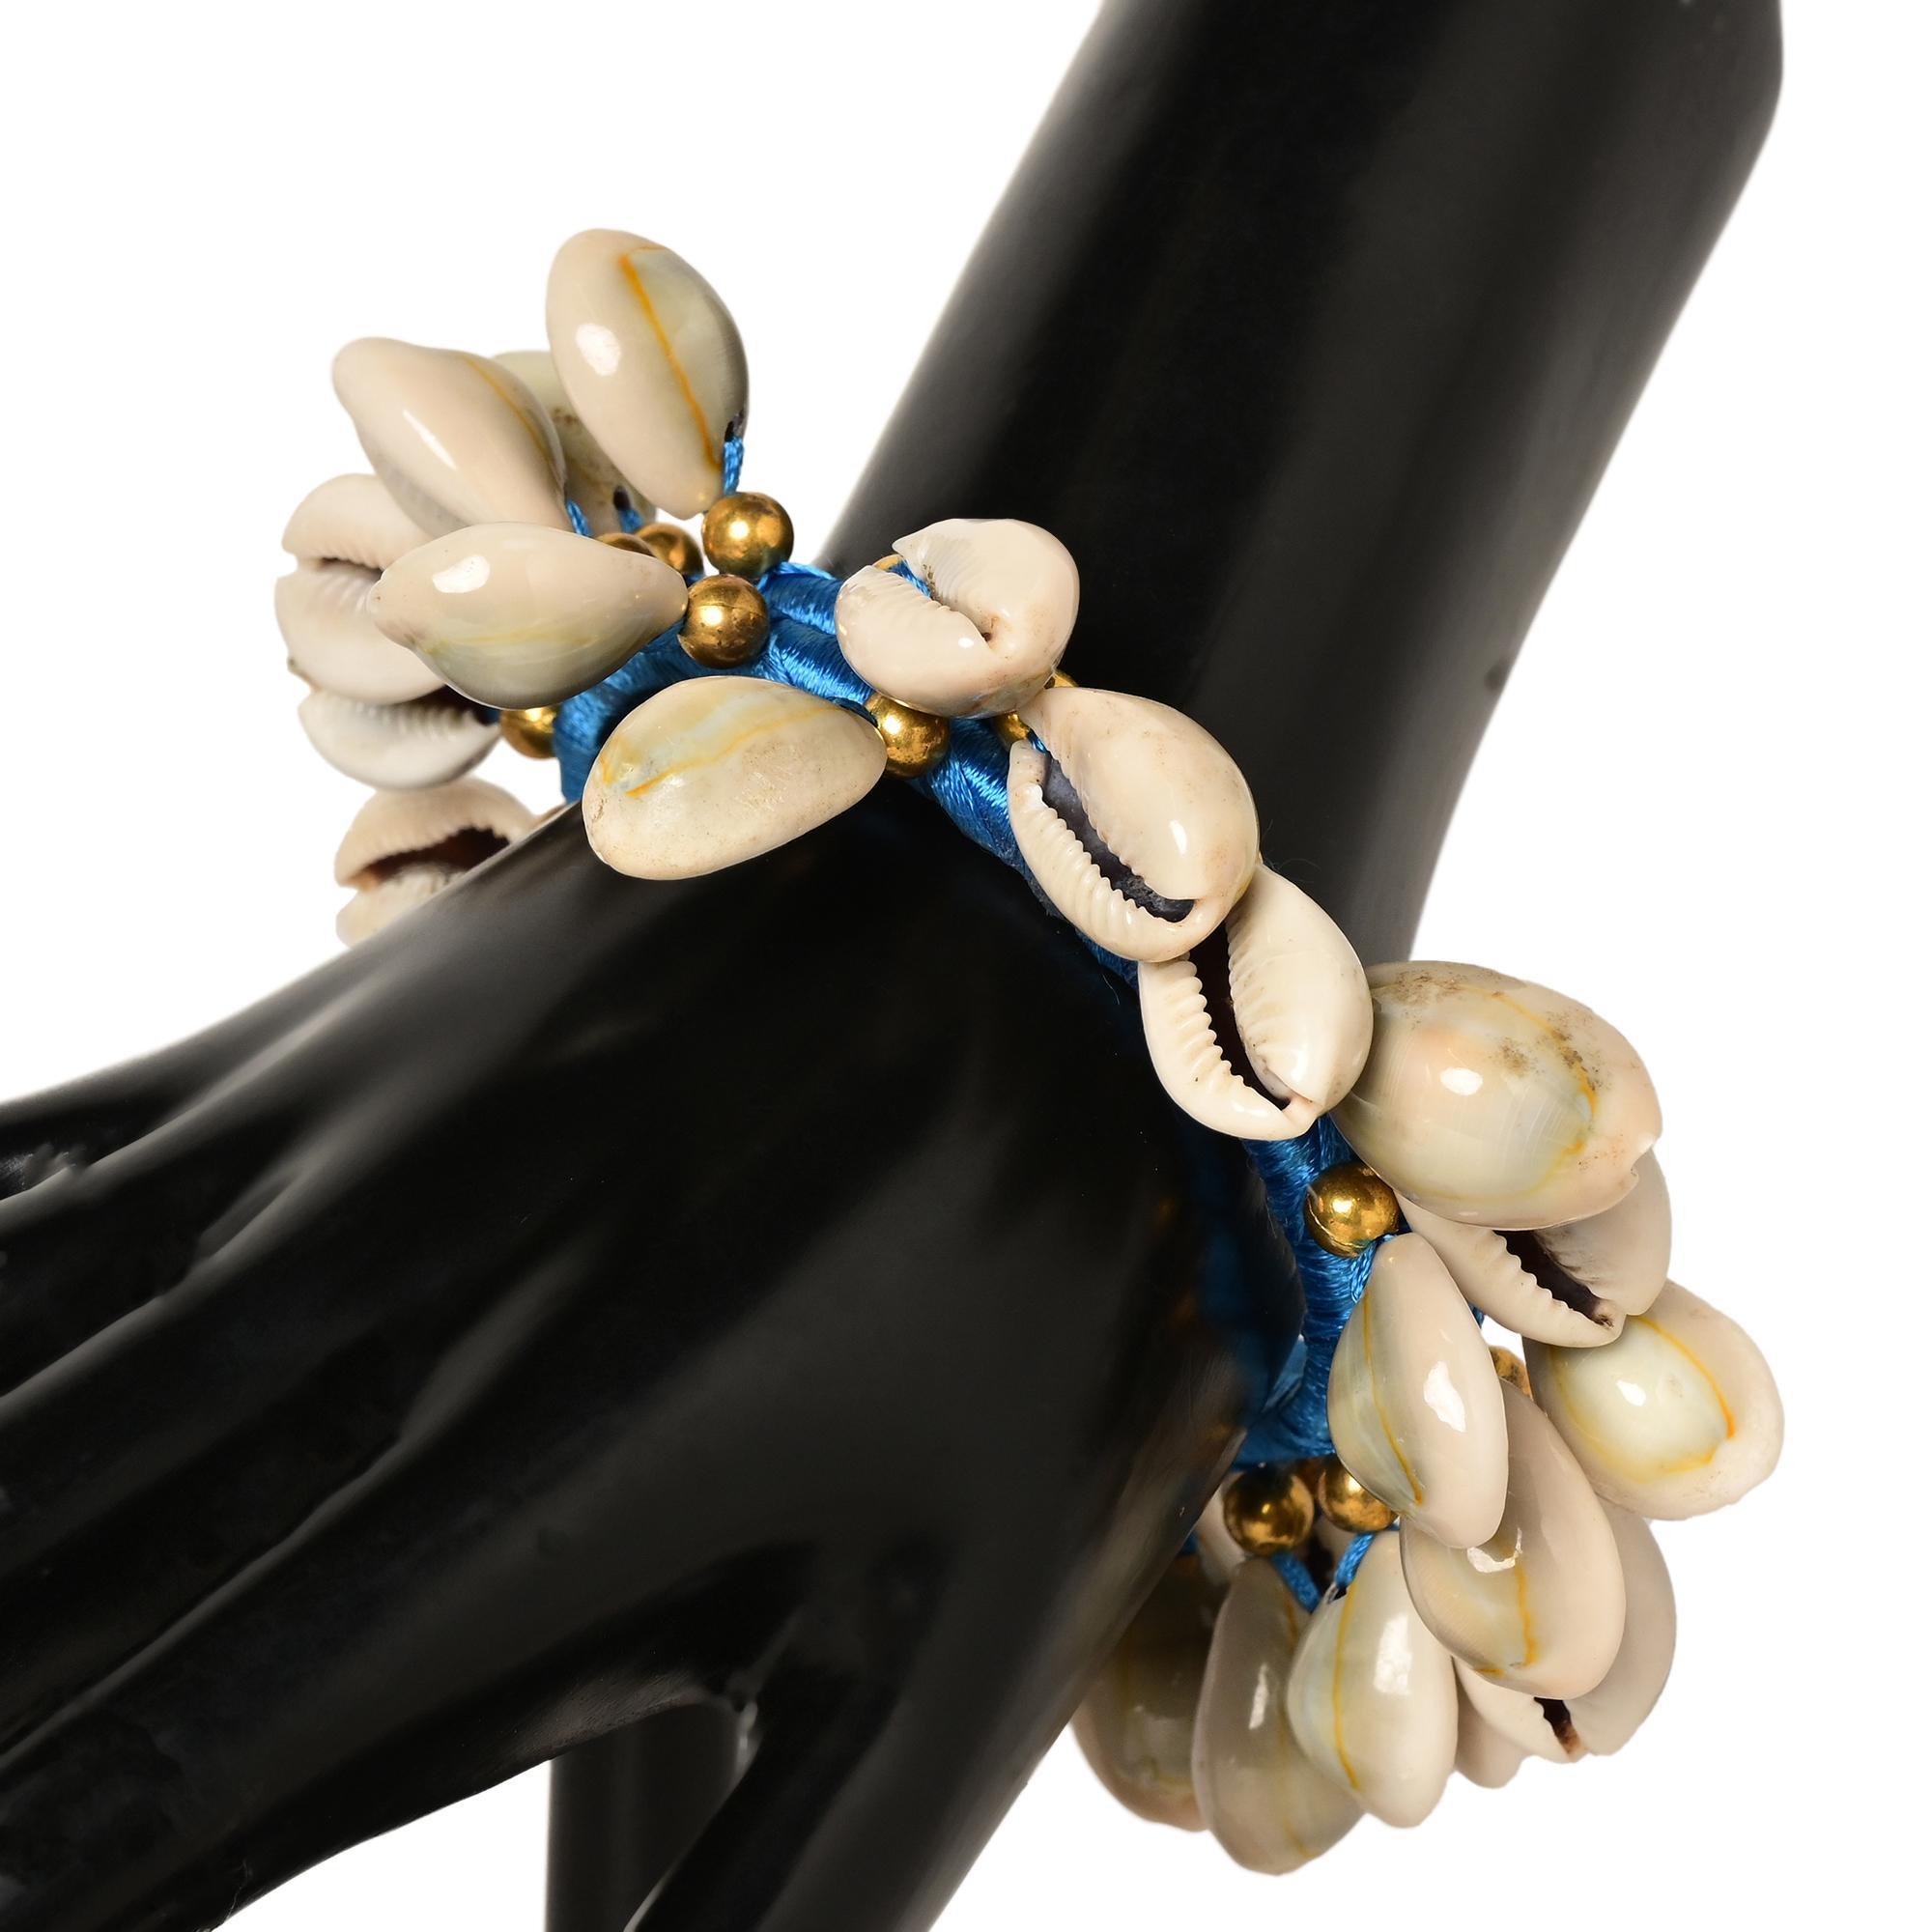
 TINKLE JEWELS Kowri bangles Jewelry for womenFashionable jewelry, Trendy bangles For Women and girls (silk thread bangles _ Blue) Size- 2'2,2'4,2'6,2'8,2'10
Type: Traditional Jewellery
Brand: TINKLE JEWELS
Price: Rs. 220
 Introducing our exquisite handmade silk thread bangles, meticulously designed with shells . This set features two bangles, each with a 5mm thickness.Enhance your attire with the elegance of these bangles, perfect for adding a touch of sophistication to any outfit. To preserve their beauty, it's recommended to pack them away when not in use, safeguarding them from water and moisture.Elevate your style with these timeless accessories, crafted with care and attention to detail. Embrace the allure of traditional craftsmanship and make a statement with these stunning silk thread bangles.
Features: Party wear bangles,Trendy bangles,Fashionable jewelry , Jewelry for women